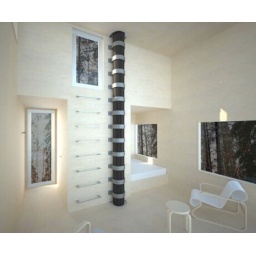
Almost invisible mirrored tree house built in Sweden